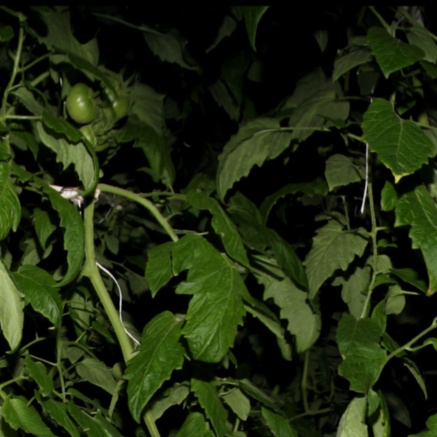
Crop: tomato